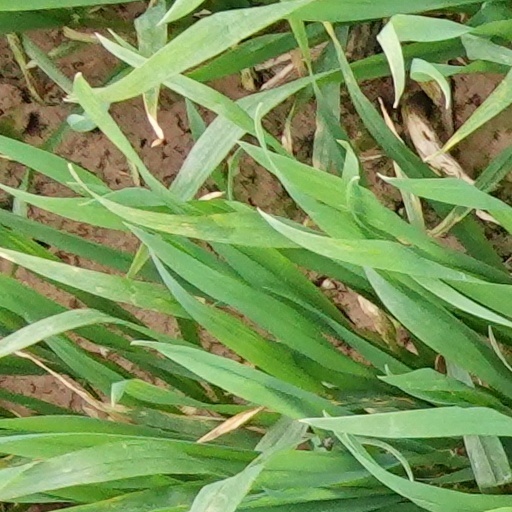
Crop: wheat